Maggie Hassan

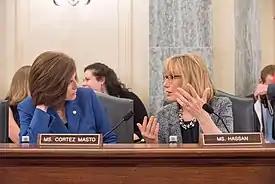
Hassan speaking with Catherine Cortez Masto at a Senate committee hearing in June 2017.

As of September 2021, Hassan had voted in line with President Joe Biden's stated position 100% of the time. In 2024, Hassan was named one of the most bipartisan members of Congress, ranking third among senators for bipartisanship by the Lugar Center.